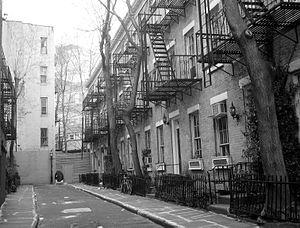
Patchin Place est un cul-de-sac fermé situé le long de la 10th Street et de la Sixième Avenue à New York, dans le quartier de Greenwich Village. Ses dix maisons de brique en rangée accueillirent plusieurs écrivains connus, dont Theodore Dreiser, E. E. Cummings, et Djuna Barnes, faisant de Patchin Place un arrêt obligatoire des visites de Greenwich. Aujourd'hui, l'endroit est populaire pour des bureaux de psychothérapies.